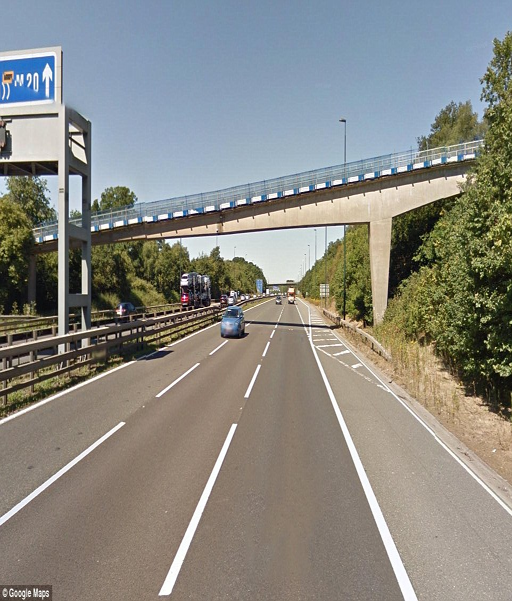
how the bridge looked before the collapse , with blue railings flanking its walkway which suggests it may have been under repairs at the time of today 's shocking incident